IFK Kristianstad

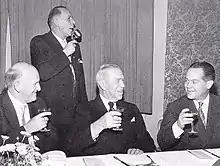
Adolf Johnson, founder of IFK Kristianstad (sitting in the middle)

IFK Kristianstad was founded on 7 November 1899 as a multi-sport club by Adolf Johnsson, a secondary school pupil from Broby. Johnsson was the first chairman of the club. The club previously had sections in field handball, football, cycling, athletics, and gymnastics as well as women's handball, but has only been a men's handball club since 2000 when the other sections formed separate clubs due to IFK Kristianstad's financial troubles. The first City Championship in handball in Kristianstad was played in 1925. IFK Kristianstad competed against school and armed forces teams, as well as rival clubs. IFK Kristianstad won the tournament in 1925 and 1928. A Provincial Championship for the clubs in Scania was first played in 1932, which IFK Kristianstad won in 1933 and 1935. In 1933–34, IFK Kristianstad played in an unofficial league consisting of teams from the cities of Kristianstad and Ystad, finishing second behind Ystads IF.